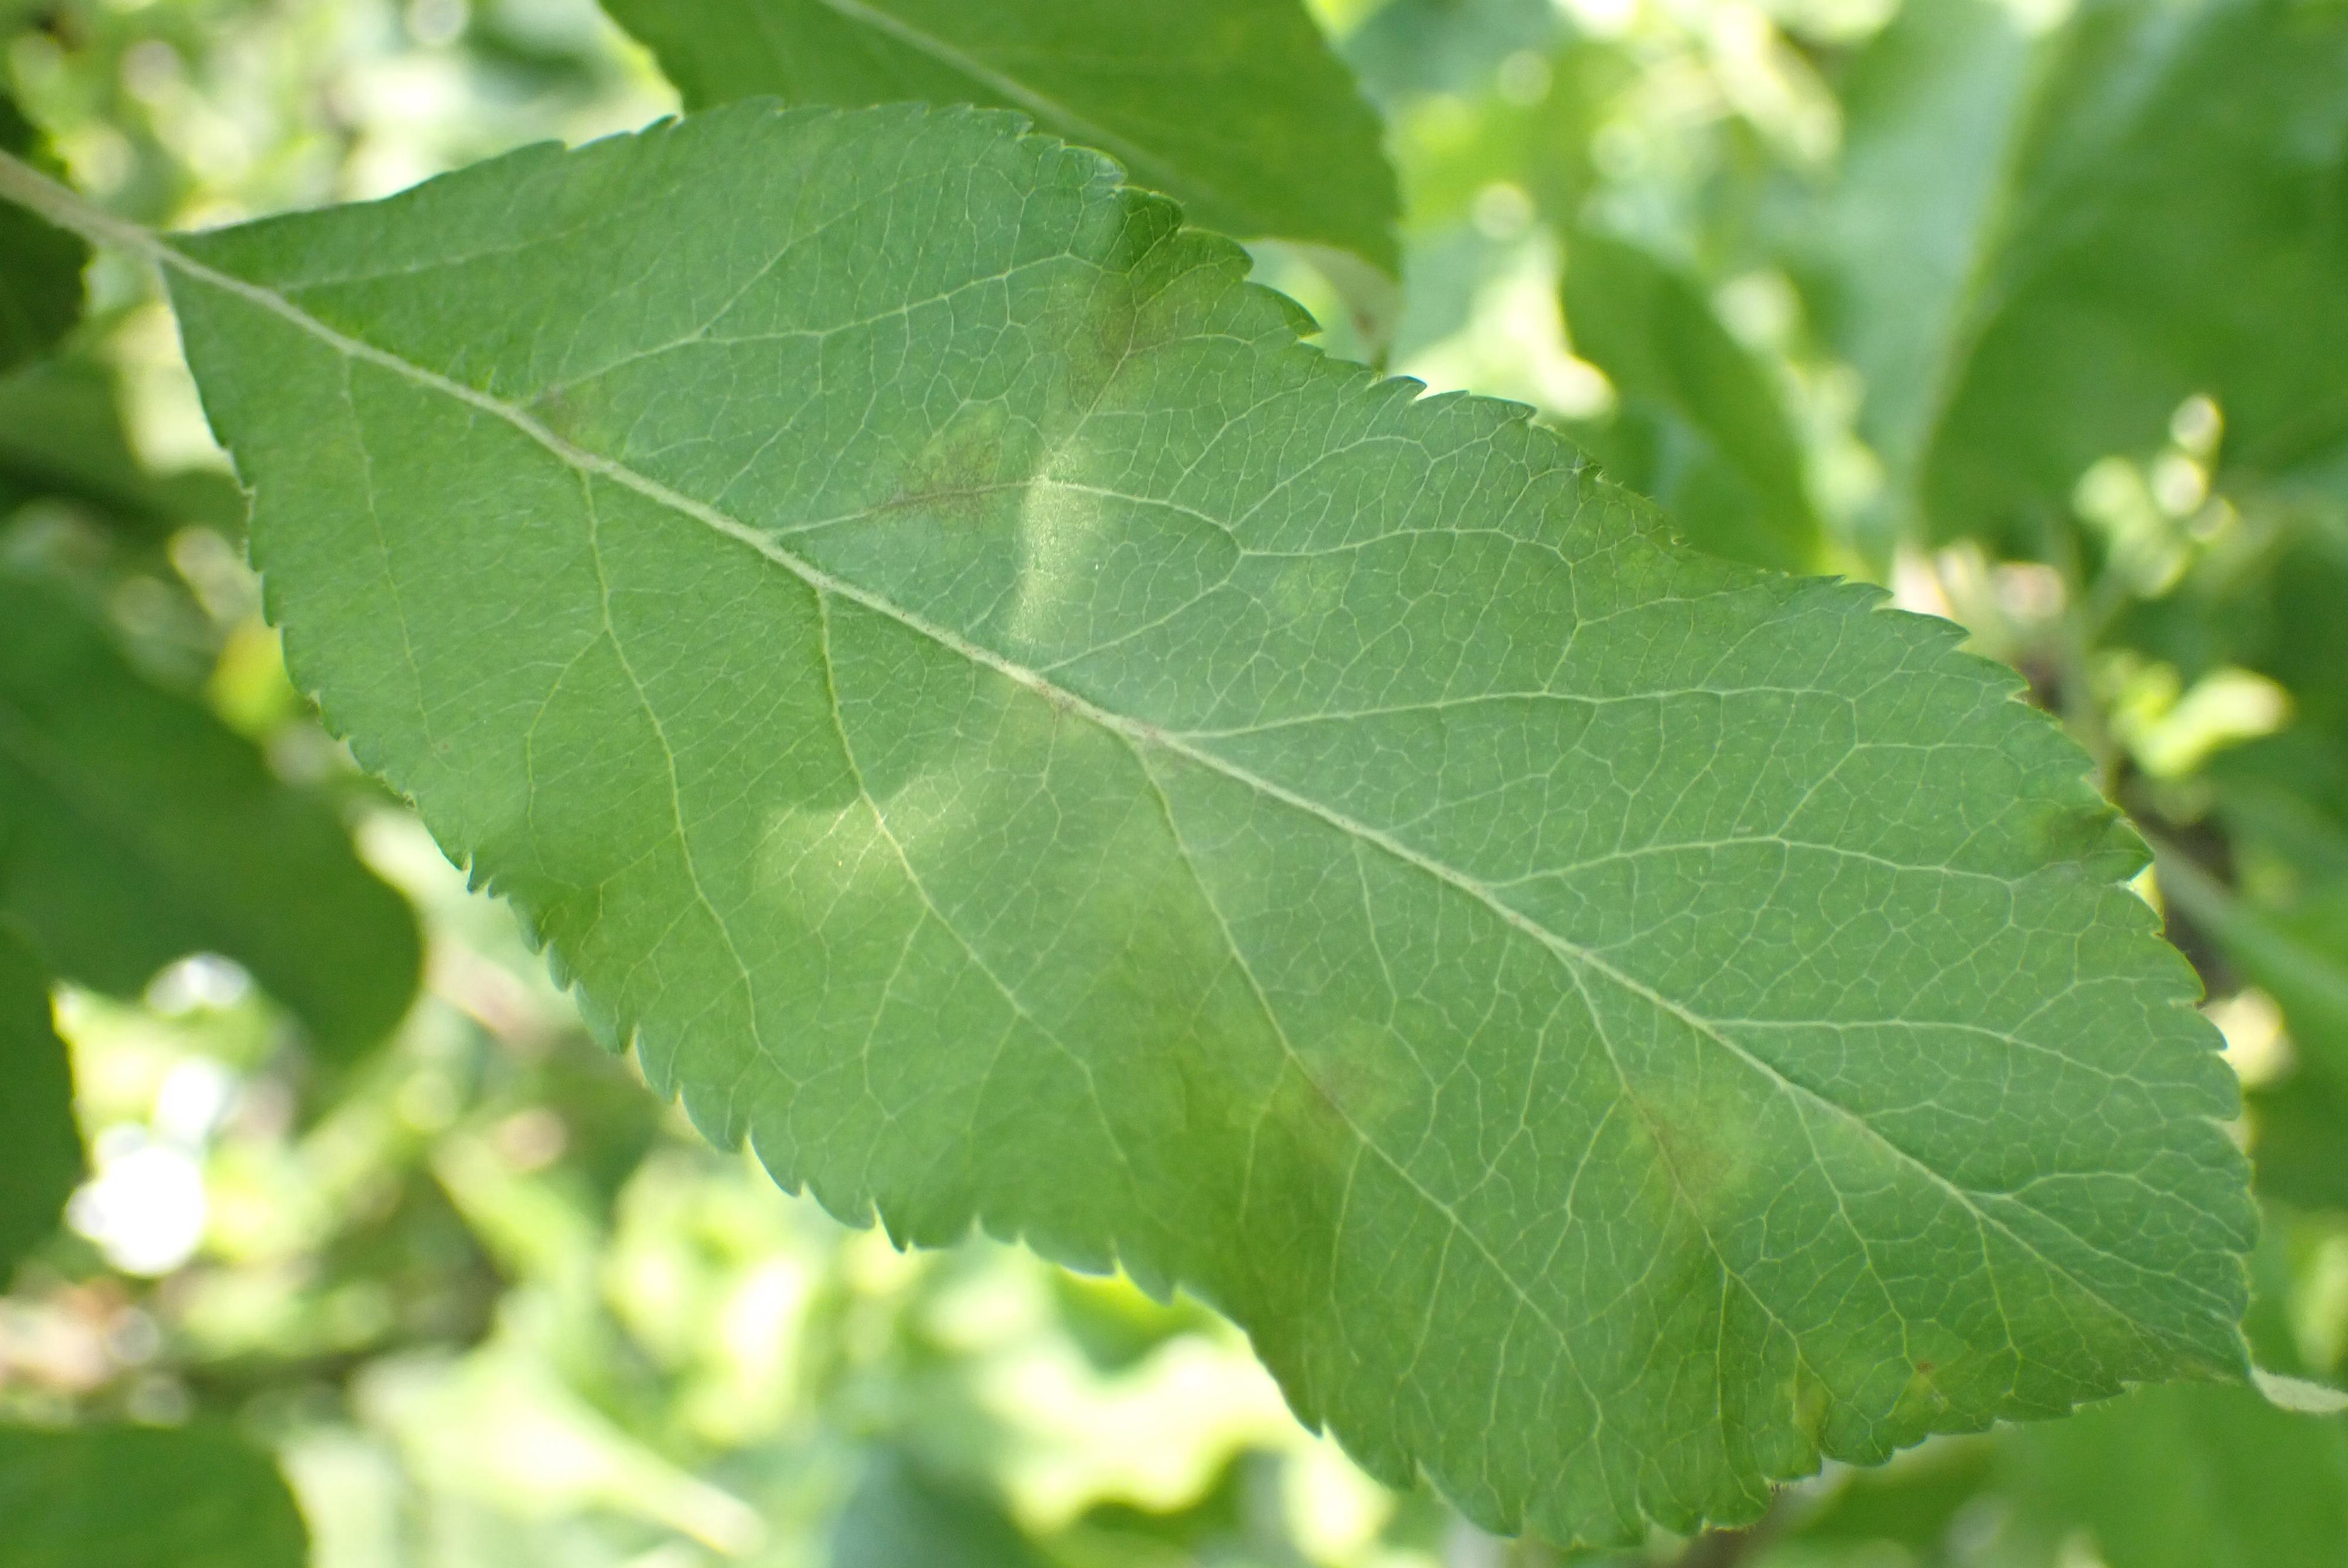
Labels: scab